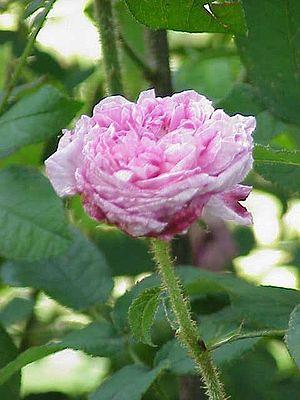
Les rosiers mousseux, ou rosiers moussus, sont des rosiers issus de mutations spontanées de l'espèce Rosa ×centifolia, le rosier cent-feuilles